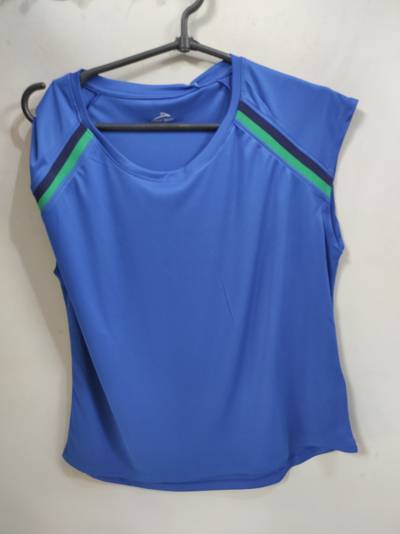
Waste category: clothes